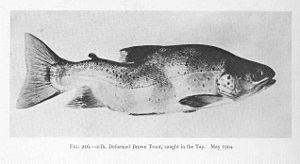
Salmo trutta est une espèce de poissons de la famille des Salmonidés qui correspond à la truite commune européenne. L'espèce est polymorphe. Selon les variétés locales et la situation côtière ou continentale d'un cours d'eau, une proportion très variable des truites qui y naissent peuvent migrer en mer. C'est potentiellement une espèce invasive en Amérique du Nord. Dans la plupart des pays, sa pêche est réglementée.